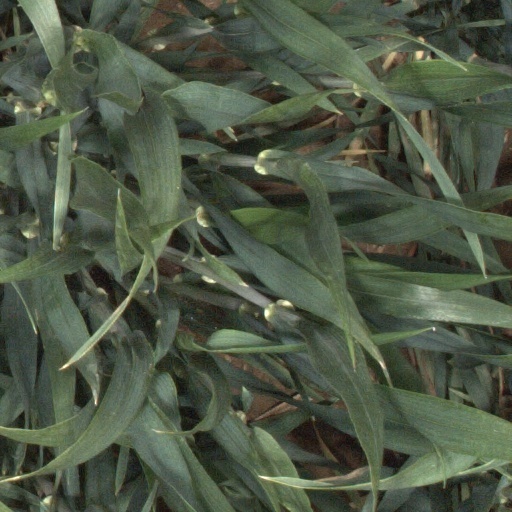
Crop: wheat